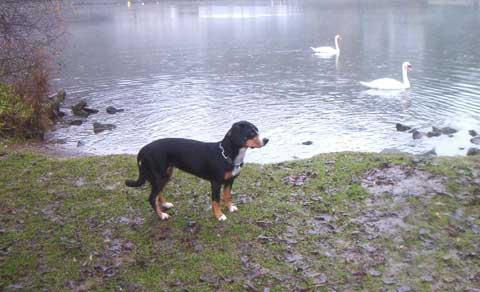
EntleBucher